Brenda Starr, Reporter

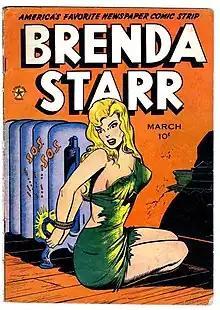
Brenda Starr #14, Superior Publishing, 1948, art by Jack Kamen

Bottomline, Brenda's boss, orders her to take a furlough—an unpaid leave. Starr instead accepts a job offer from her old friend Pug—who is now working for a newspaper in India. Brenda and Pug very early have a major disagreement, concerning a street child. Brenda is ready to adopt the hungry little girl, but Pug warns her against falling for the wiles of the "slumpuppies". Starr also finds herself instantly attracted to a dark and handsome fellow reporter, Salman Mistry. Salman shows some hostility towards Brenda, mostly because she is an American. The street urchin, named Carina, turns out to actually be the rich heiress of the wealthy Khan family. The other members of the family—Taj, Raj, Caressa—are suspects in a major and complex conspiracy, including the assassination of journalists and a plot for brutal slum clearance.